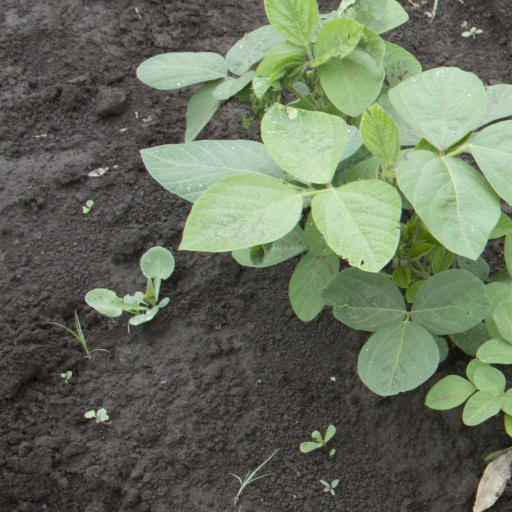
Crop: soybean